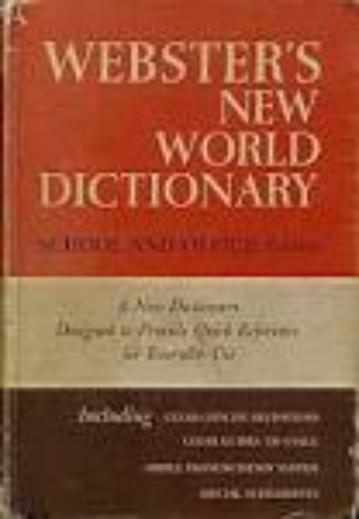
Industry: Others